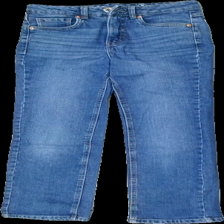
View: front
Type: Jeans
Category: Children
Brand: Lab Industries (Kappahl)
Colors: Blue, Orange, White, Brown
Material: 100% bomull
Pattern: Logo print
Cut: Tight
Size: 152
Season: All
Price range: 50-100
Recommended usage: Reuse
Description: raka tighta jeans med koppar knappar